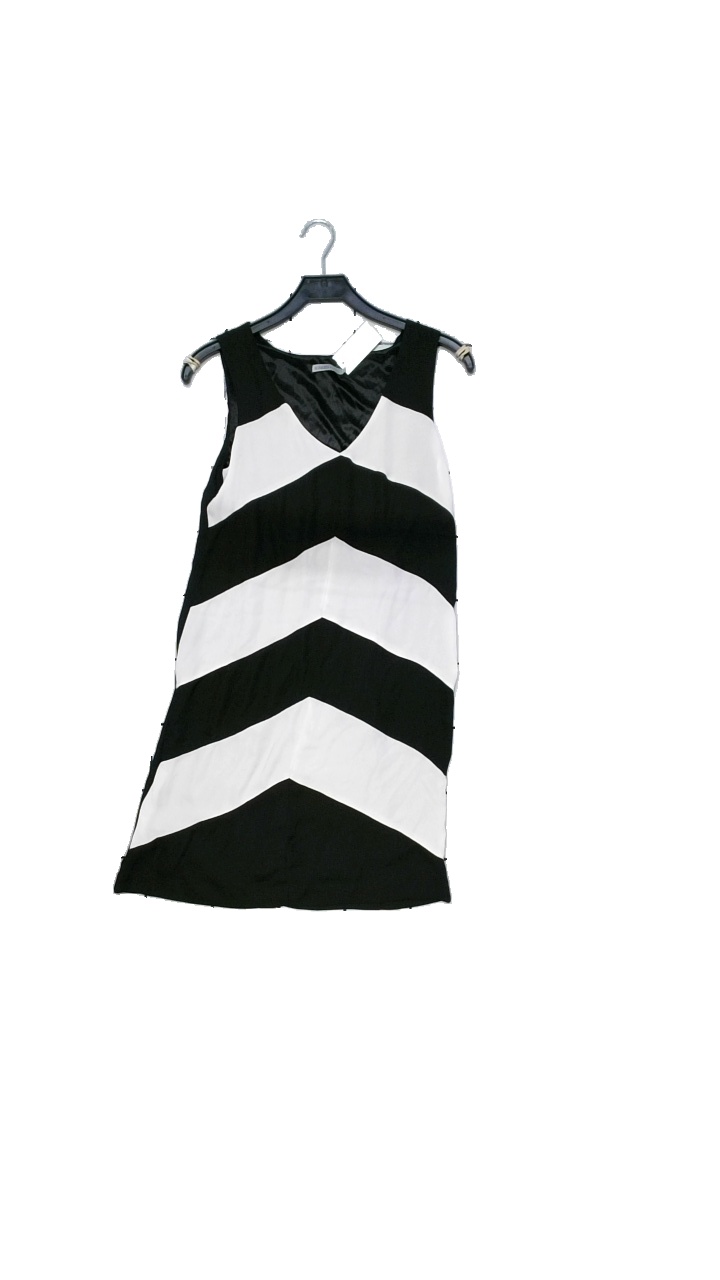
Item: Dress (Ladies)
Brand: Soaked In Luxury
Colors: Black, White
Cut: Regular, V-collar
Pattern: Striped
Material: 100% polyester
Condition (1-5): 4
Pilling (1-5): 5
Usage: Reuse
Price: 50-100